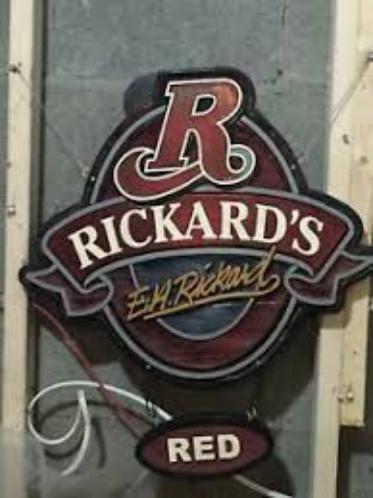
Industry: Food